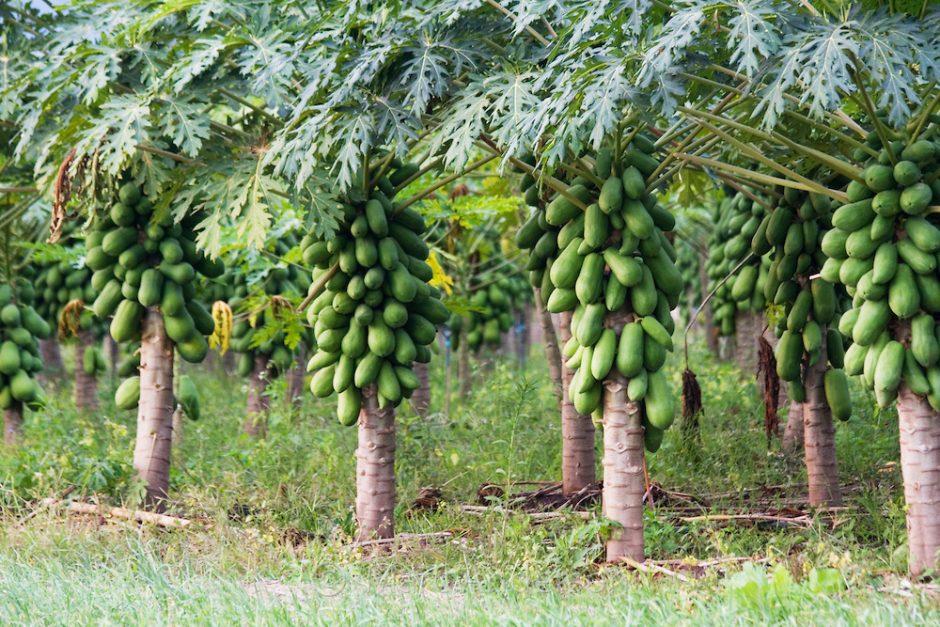
Eneo kubwa la shamba la mipapai, mipapai hiyo mingi ambayo bado hayajaiva. Mapapai ni zao la biashara linalotumika na wakulima kwa ajili ya kujiingizia kipato.